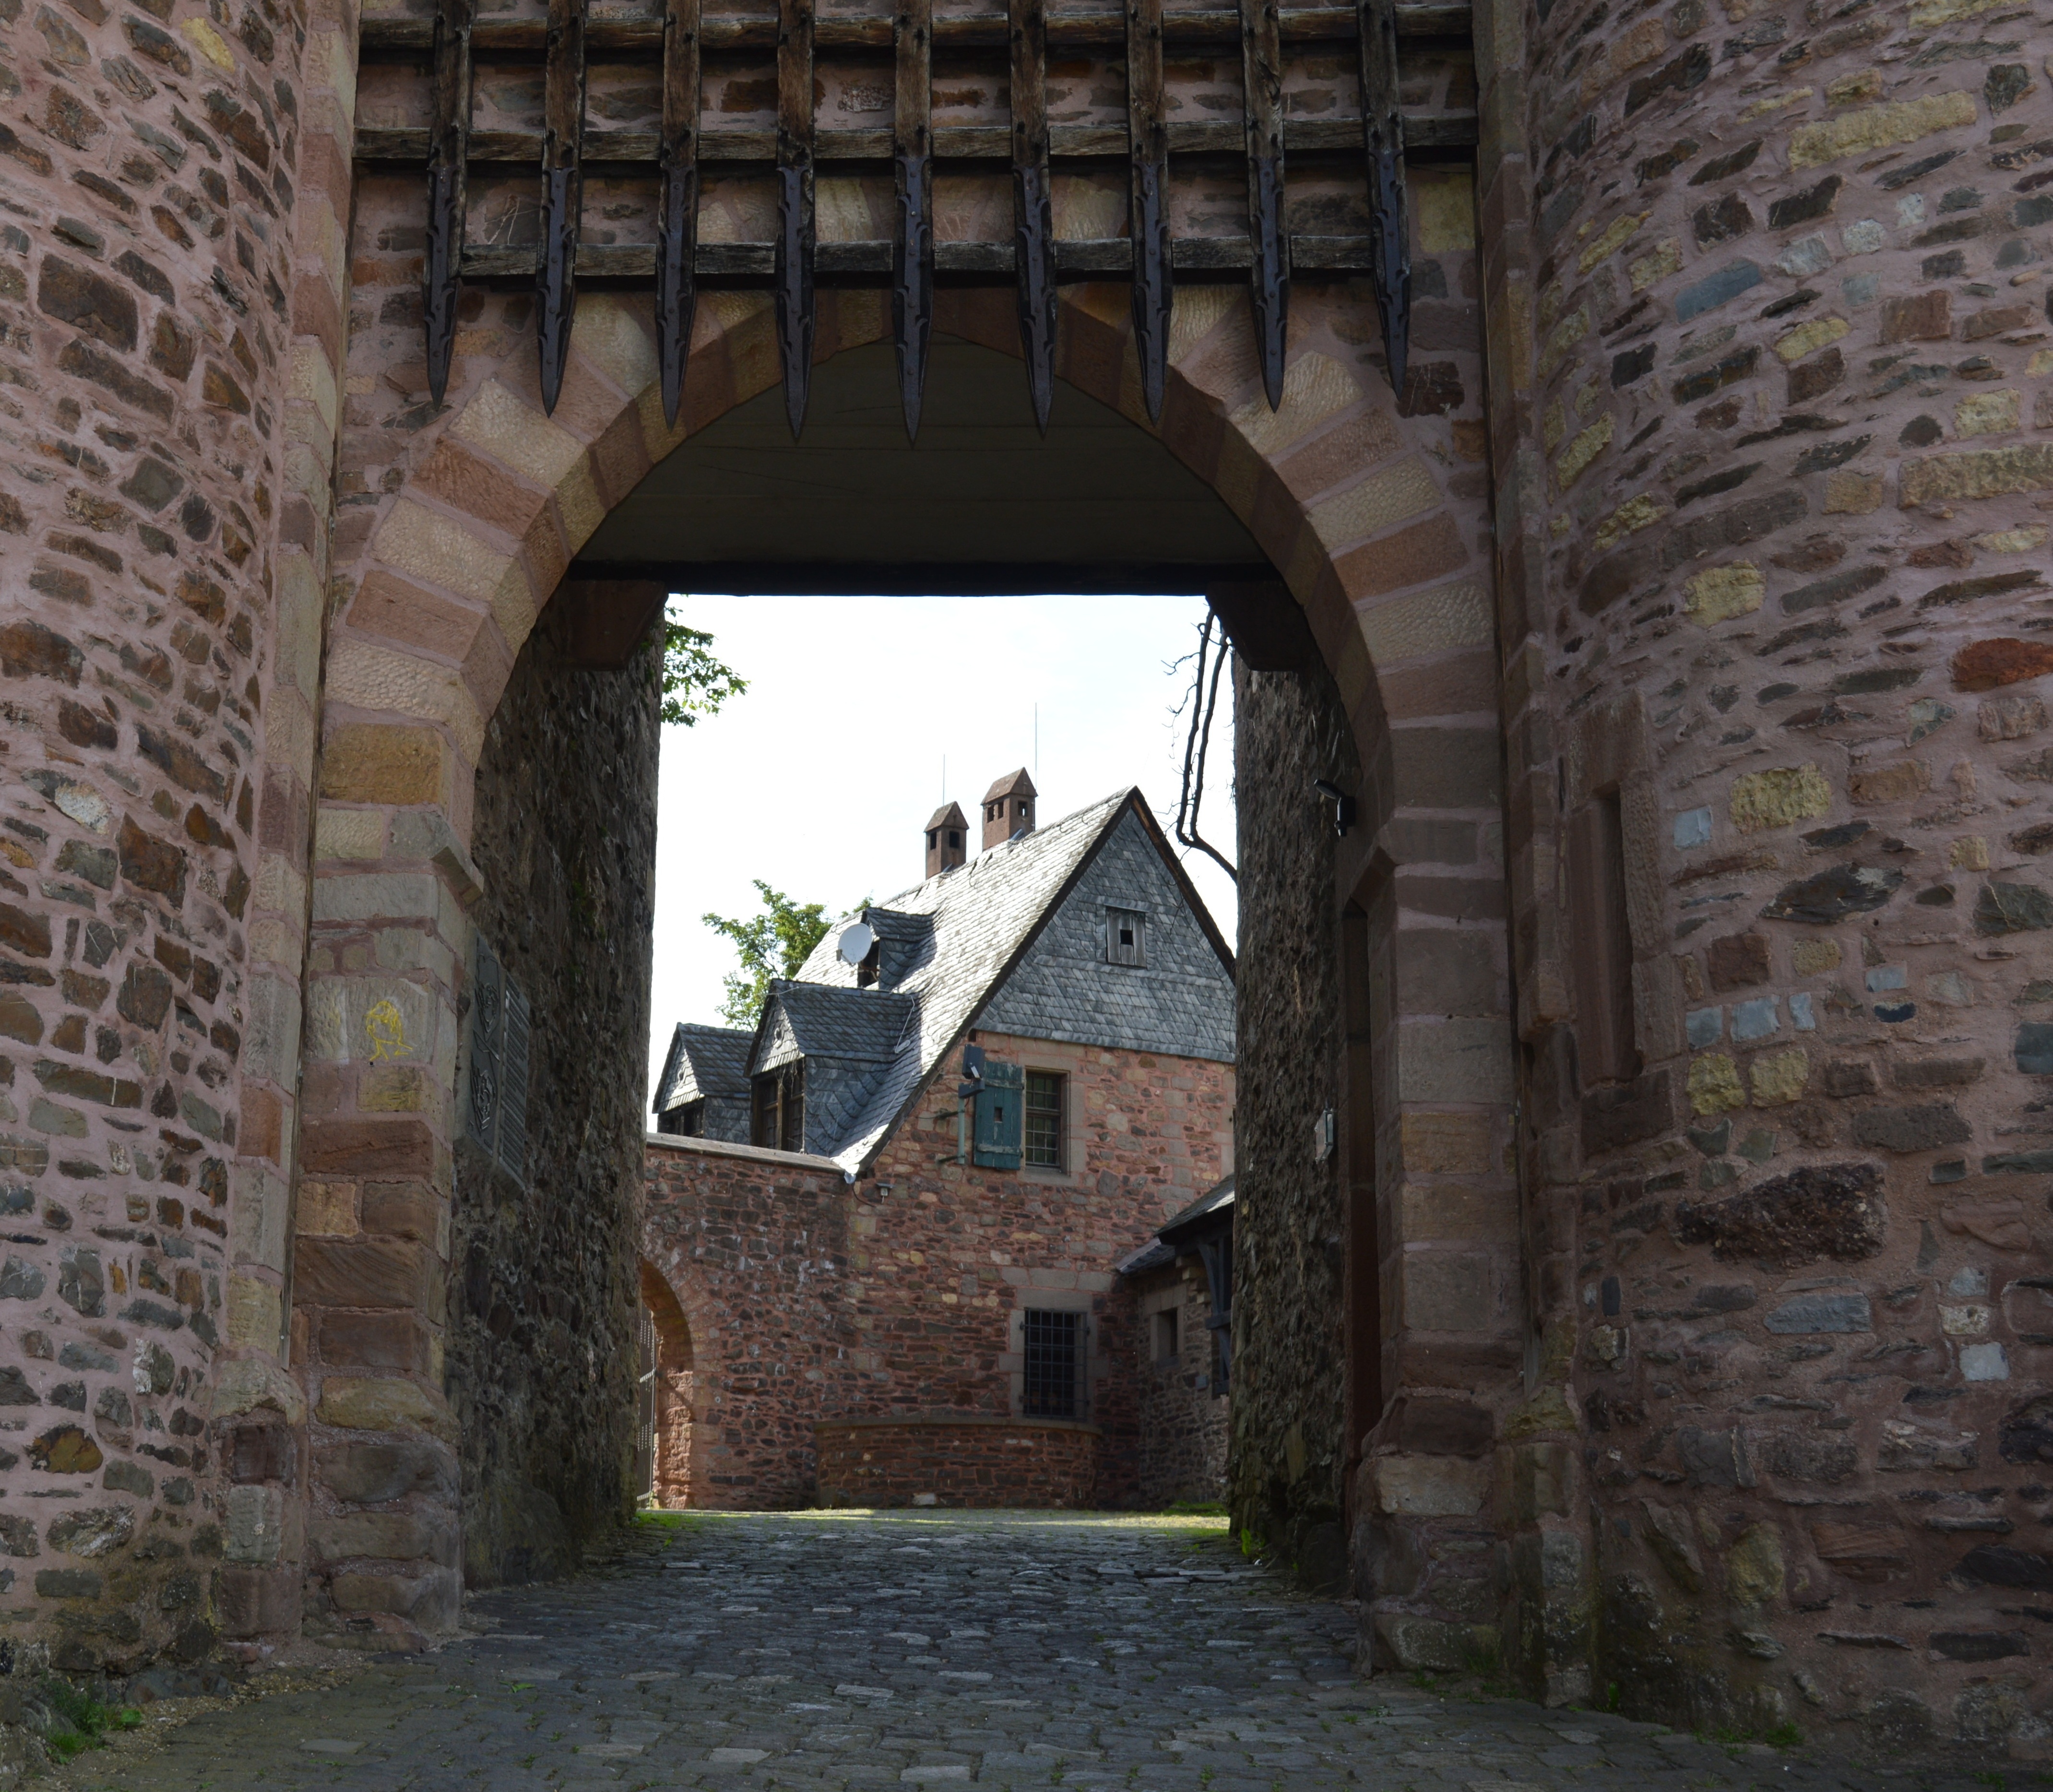
architecture, mansion, house, building, alley, wall, village, arch, cottage, castle, property, chapel, fortification, place of worship, fortress, courtyard, ruins, archway, monastery, abbey, estate, historically, hacienda, castle gate, ancient history